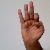
The image shows a hand gesture representing the letter 'F' in Indian Sign Language.